Romanija

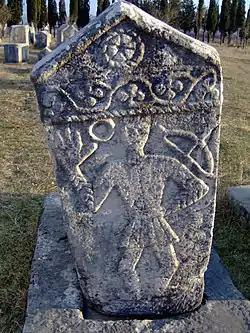
Tomb in Radimlja (stećak), with a man in a kilt, probably a Vlach

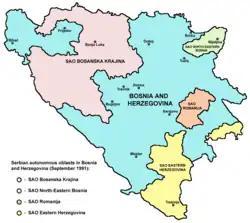
Autonomous Serbian Region Romanija (1991-1992)

In 1991-1992 there was the so-called "Bosnian Region of Romanija" ("Srpska autonomna oblast Romanija"), an autonomous region created by the Serbs, which was part of the Bosnian Serb republic during the 1992-1995 Bosnian War.